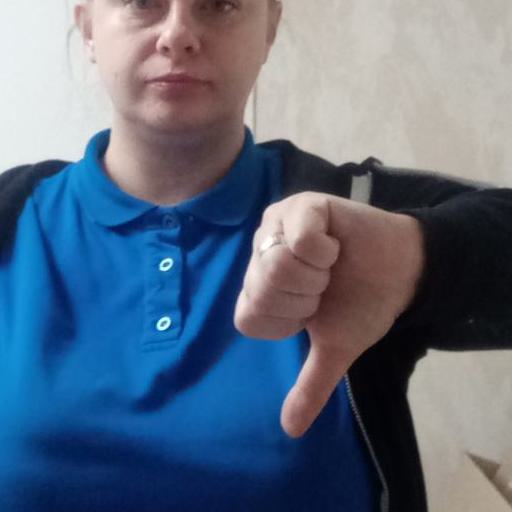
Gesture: dislike